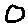
Label: 0